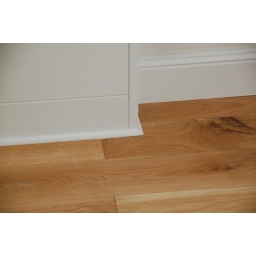
around the floor heating cabinet in the living room